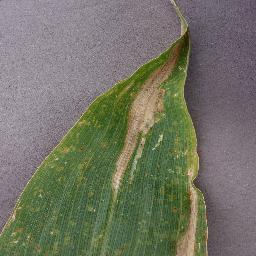
Label: Corn___Northern_Leaf_Blight